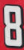
Number: 8